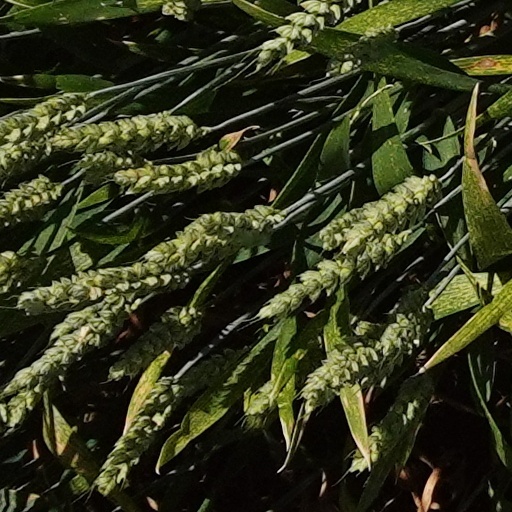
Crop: wheat